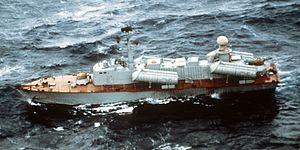
Liste des navires actifs de la marine bangladaise, branche navale des forces armées du Bangladesh.
La marine syrienne, fondée en 1948 est la branche maritime des forces armées syriennes. Elle est peu active en mer Méditerranée. Son commandant actuel est le vice-amiral Taleb El-Berri.
La classe Osa est le code OTAN d'une famille de patrouilleurs rapides lance-missiles développés pour la Marine soviétique au début des années 1960. Leurs désignations en Union soviétique étaient Projet 205 et Projet 205U.